Vulci

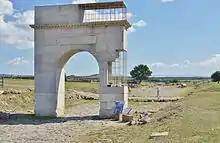
Roman arch of Publius Sulpicius Mundus (c.100 BC)

Along the decumanus is an area occupied by a large residential complex. The first building, a large domus north of the decumanus, is preceded by a series of small rectangular rooms, perhaps workshops (tabernae), overlooking the main street. Among these open the two entrances of the Villa (or Domus) of the Cryptoporticus, so named for its unusual and impressive underground rooms (cryptoporticus literally means covered porch, partly underground and was used in Roman architecture to build terraces or a covered market). It is a large and sumptuous private residence built in the classical style of noble Roman houses (domus with atrium and peristyle). Its earliest phase was the late 2nd and early 1st century BC and underwent numerous renovations in the Augustan period. Further changes were made between the Flavian and Hadrianic periods, while in late antiquity parts of the domus were partially reused. Later the area was abandoned and used as a cemetery from the discovery of tombs in the cellar.